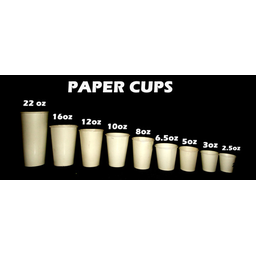
Label: paper